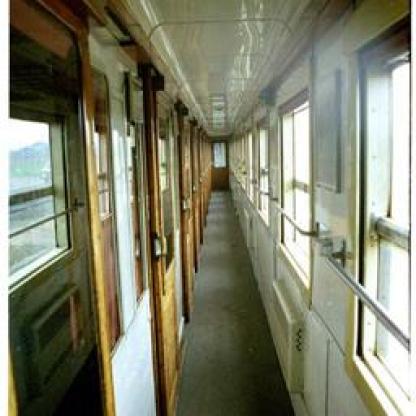
Scene: Indoor